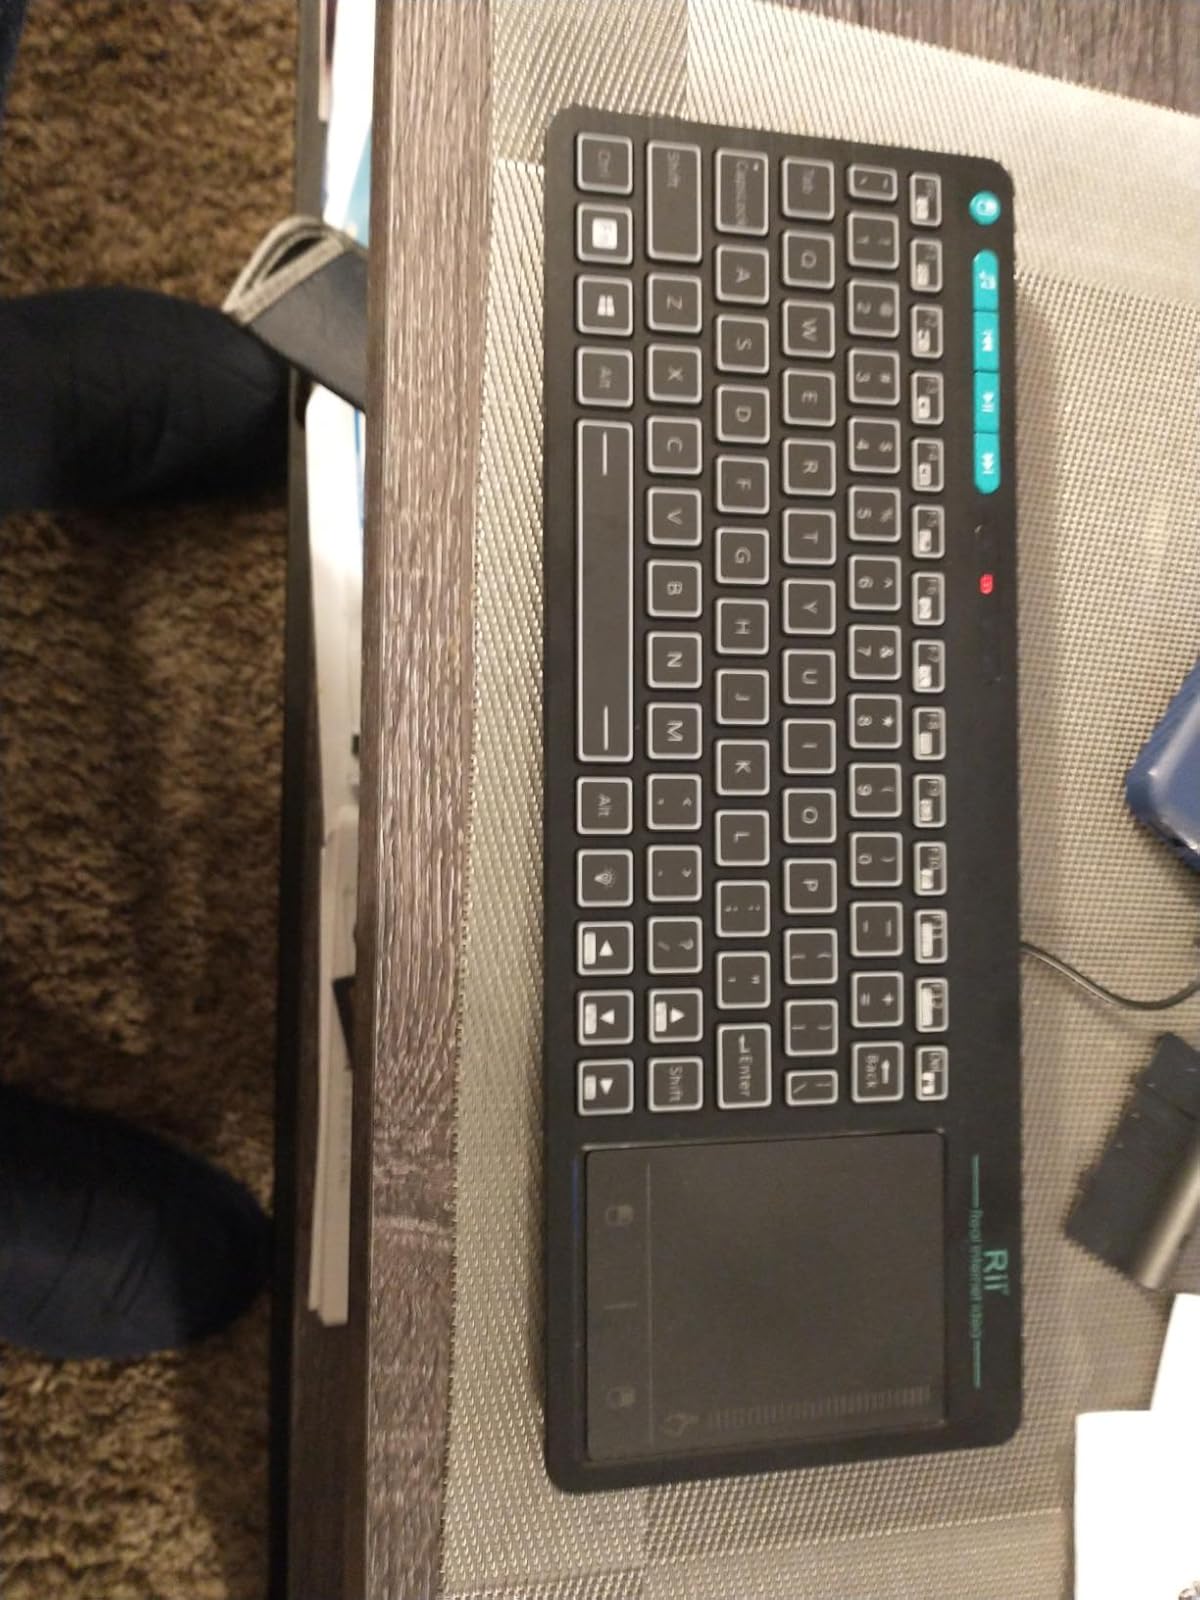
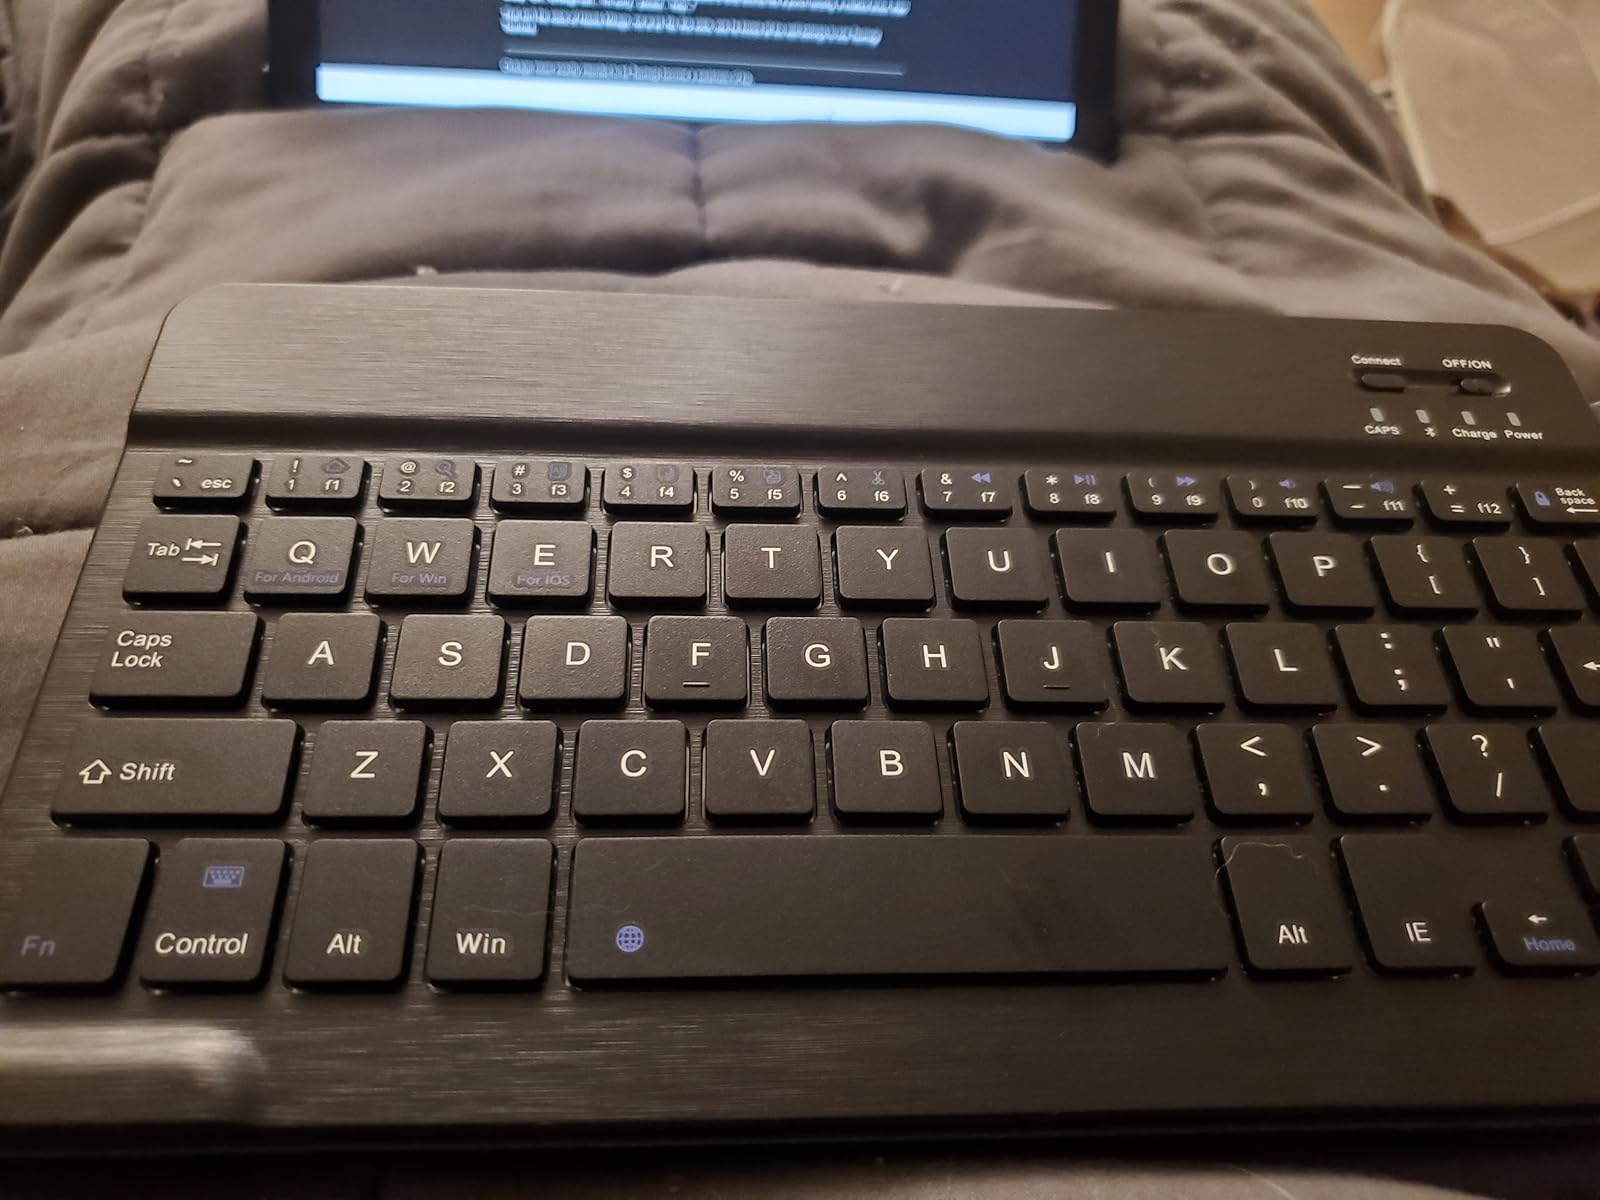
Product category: keyboard
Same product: no